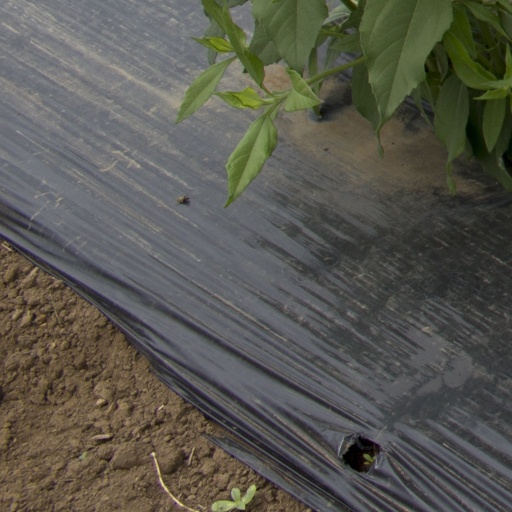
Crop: Jerusalem artichoke